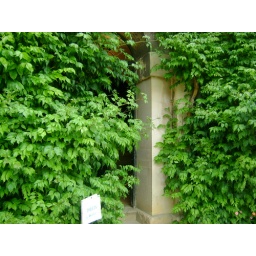
An archway sort of hidden by the trees that are growing along the wall of the building.